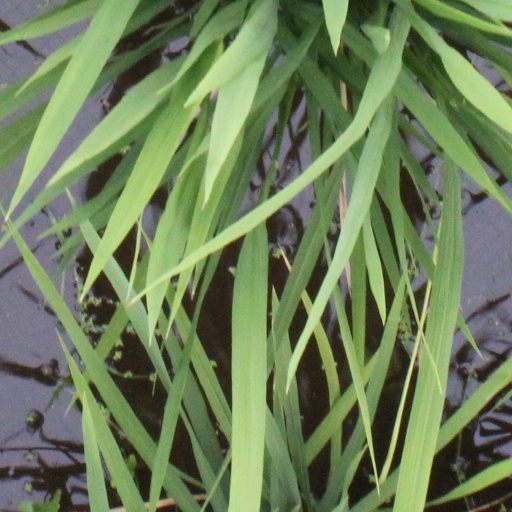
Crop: rice